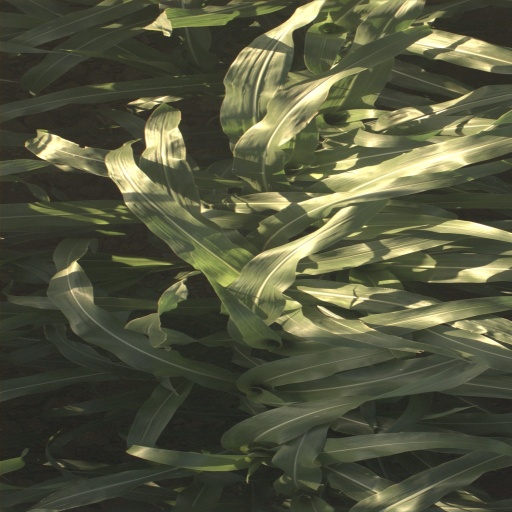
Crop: sorghum